Shrewsbury School

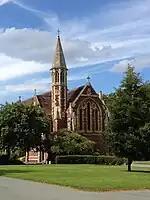

A wing was added to the buildings on the original site during the Georgian period, connected to Rigg's Hall and spanning the old town wall. Although this building was listed at grade two it was demolished around 100 years after the school had vacated the building when Shropshire County Council, who operated the buildings as a public library were engaged in major restorations works in the 1980s because the structure was by then unsound.